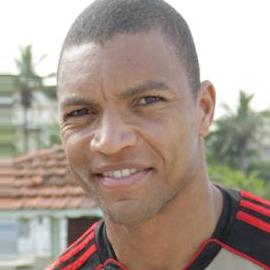
Age: 38